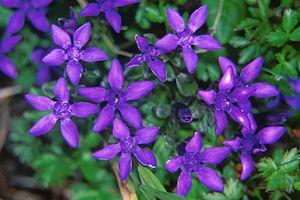
Le mont Paektu ou mont Changbai en Chine est le point culminant de l'ensemble de la Corée, à 2 744 mètres d'altitude. C'était un mont sacré pour les Coréens et les Mandchous. En 946, il a été le théâtre d'une des plus fortes éruptions de notre ère. Sa partie chinoise est protégée par la réserve naturelle du mont Changbai qui a été reconnue réserve de biosphère en 1979, et sa partie nord-coréenne par la réserve naturelle du mont Paektu, réserve de biosphère depuis 1989. Situé dans une zone inhospitalière, ses abords sont relativement peu peuplés.